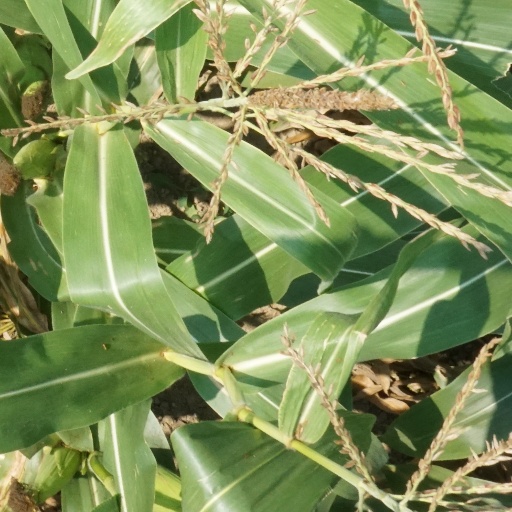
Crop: maize; corn